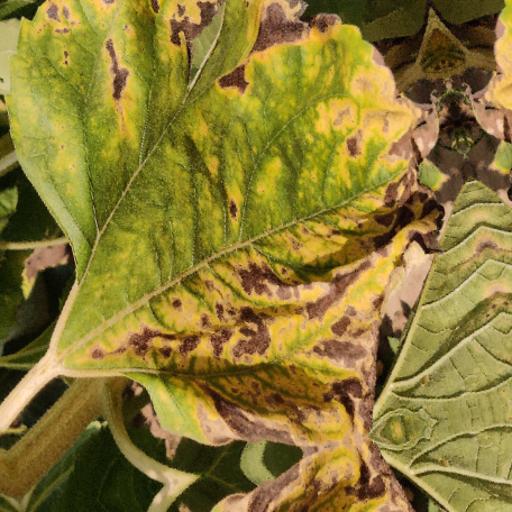
Label: Leaf_scars